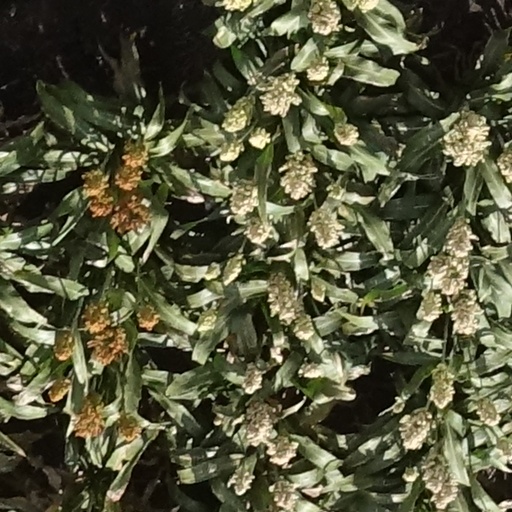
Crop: sorghum